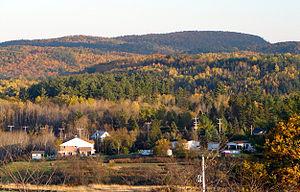
Low est une municipalité du Québec dans la municipalité régionale de comté de La Vallée-de-la-Gatineau et la région administrative de l'Outaouais. Le barrage Paugan est situé dans cette municipalité.